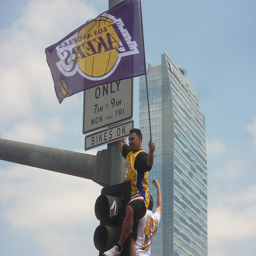
A man hanging on the side of a street light.
a man with a flag is up on a street light
Two people are up on a traffic signal as one waves a flag.
A man on top of a sign waving a flag
Two men celebrating the results of a sporting event.